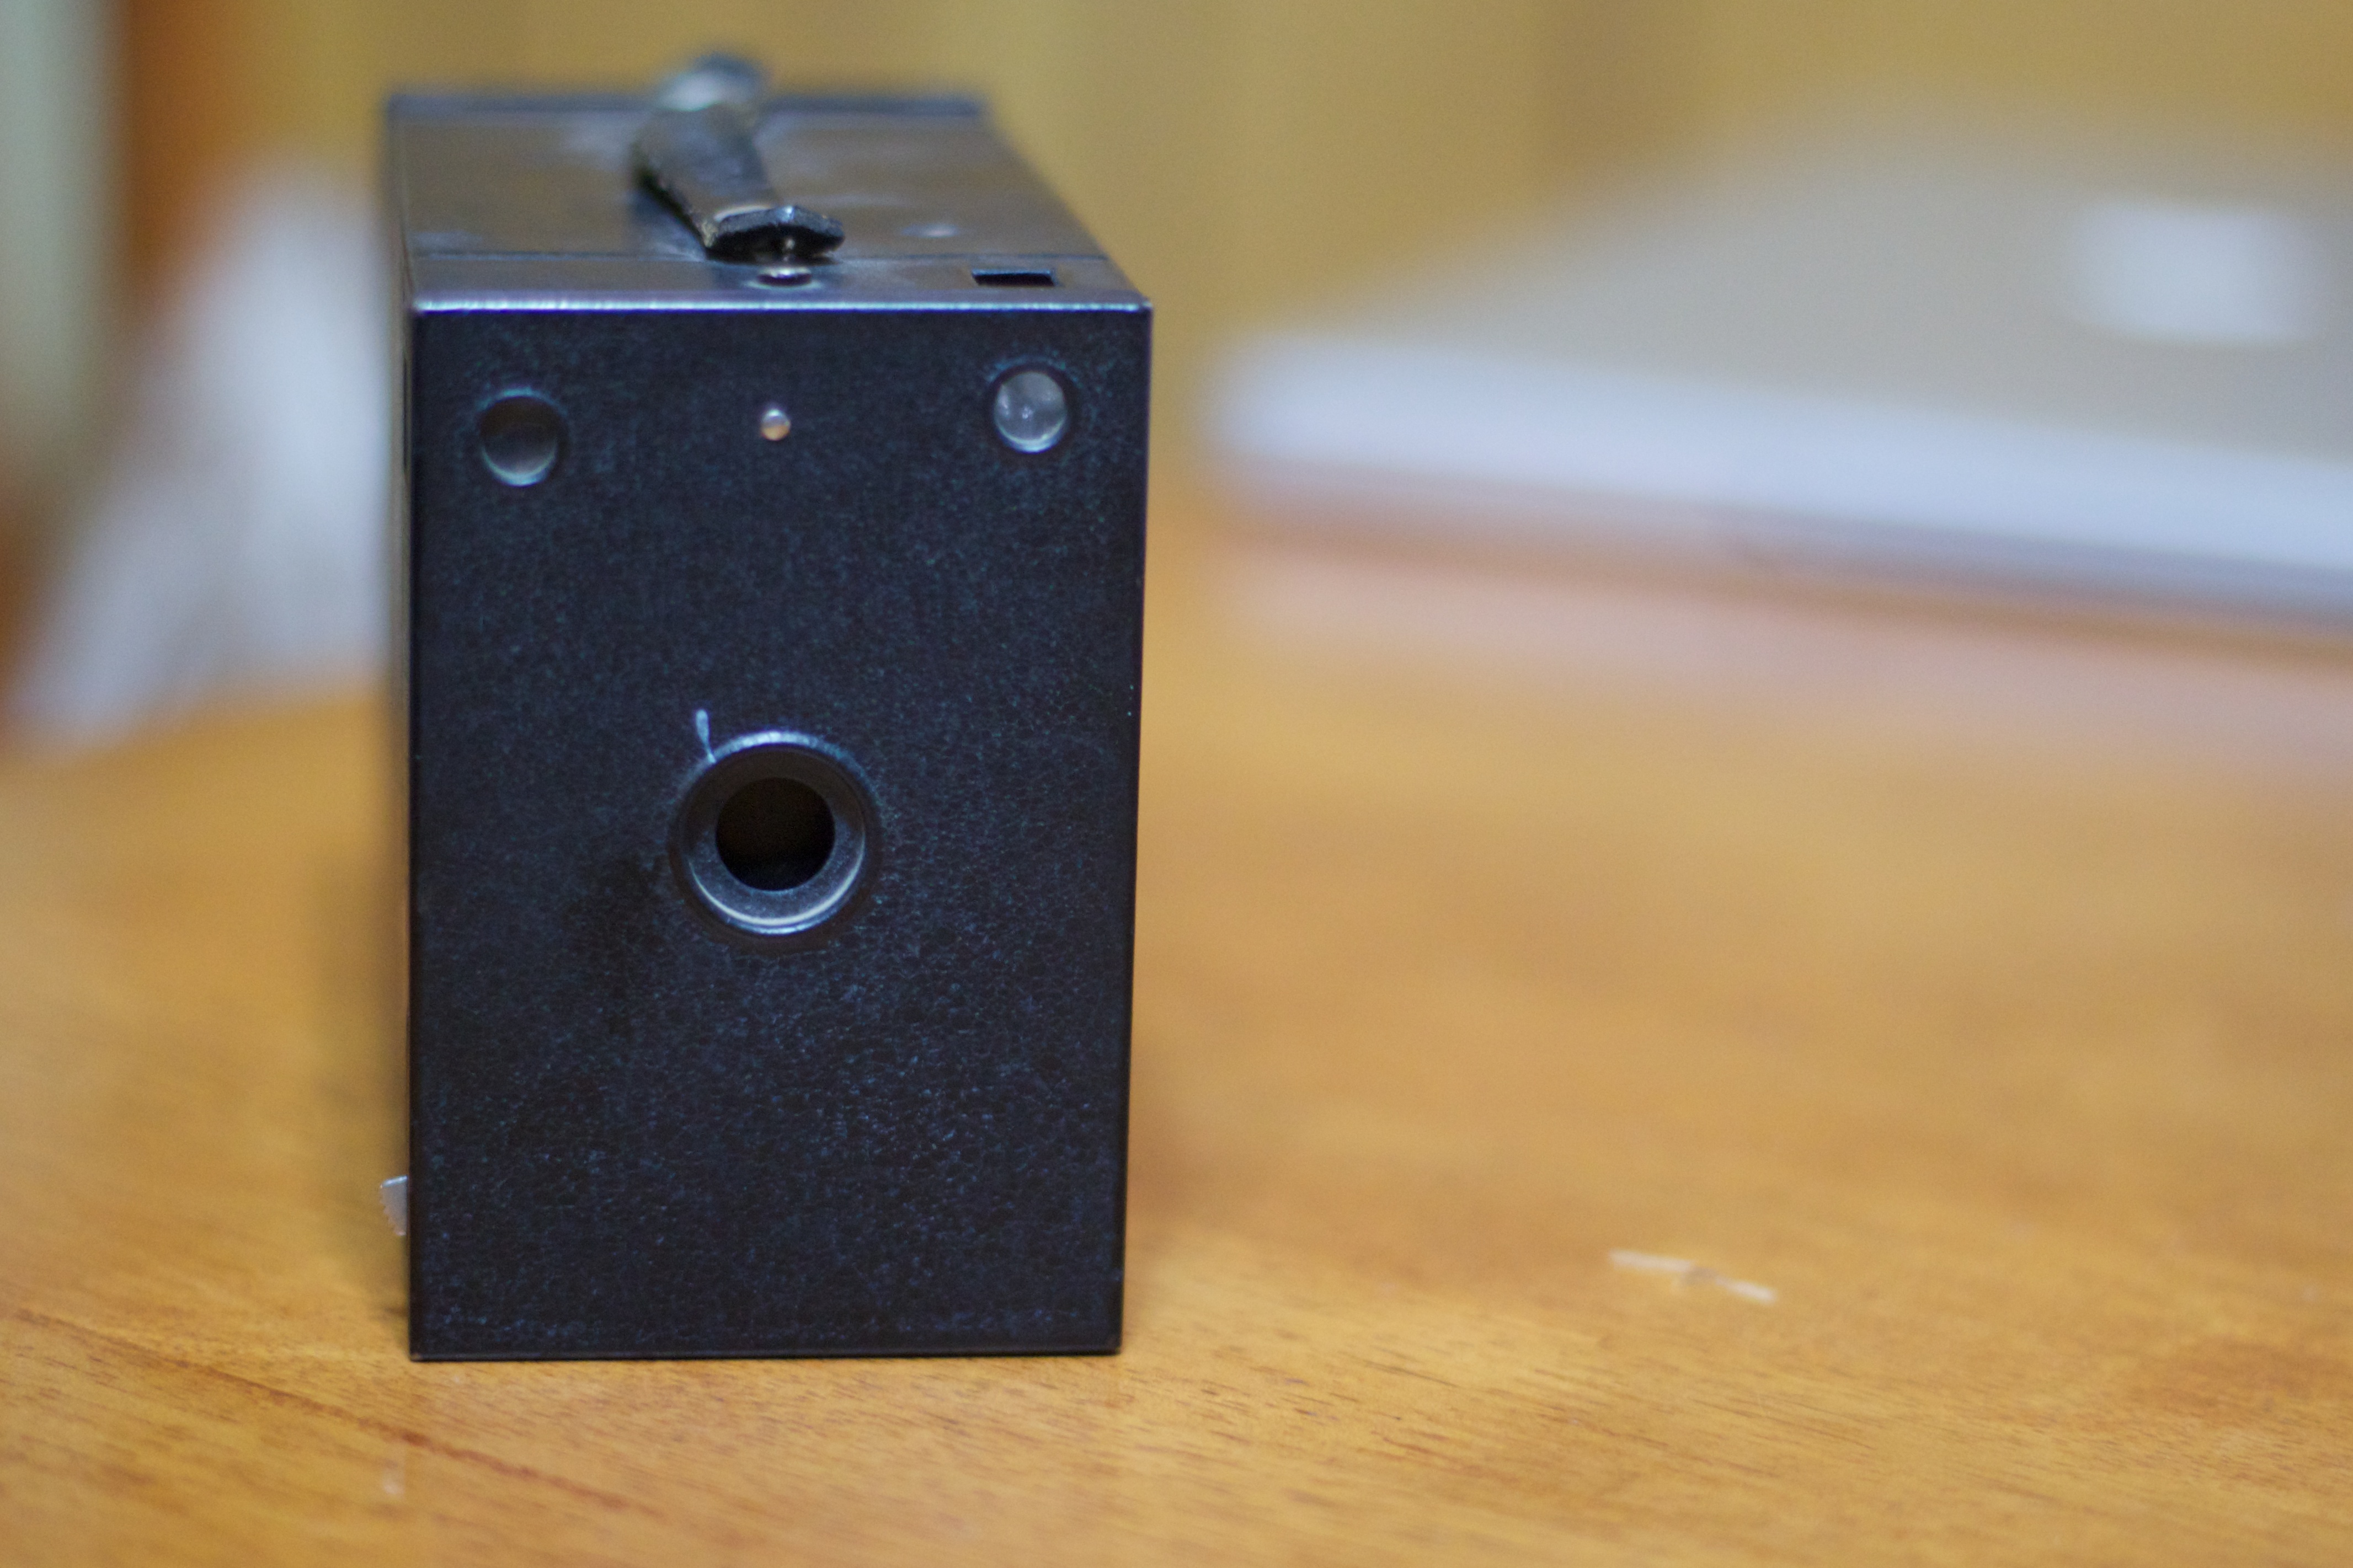
camera, number, gadget, lighting, shape